Jonathan Wade House

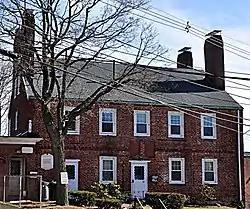

The Jonathan Wade House is a historic First Period house at 13 Bradlee Road in Medford, Massachusetts. It is one of a handful of houses in the city with brickwork from the 17th century (the other two known survivors are the Isaac Royall House and the Peter Tufts House). A brick house is known to have been standing on this site in 1689, when Jonathan Wade, Jr., died. The house was given Georgian styling in the mid-18th century, and was owned for many years in the 19th century by Samuel C. Lawrence, Medford's first mayor.